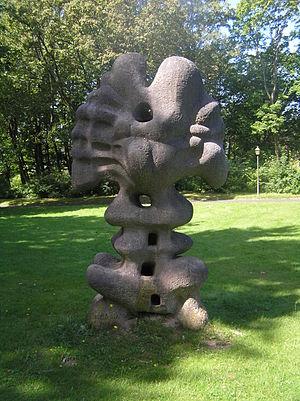
La villa Rothschild, située à Königstein im Taunus, était avant la Seconde Guerre mondiale une villa de vacances et de cure pour la famille Rothschild. En 1948-1949 elle est utilisée comme lieu de réunion du Conseil parlementaire. Actuellement la villa a été transformée en hôtel de luxe.